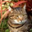
Label: cat